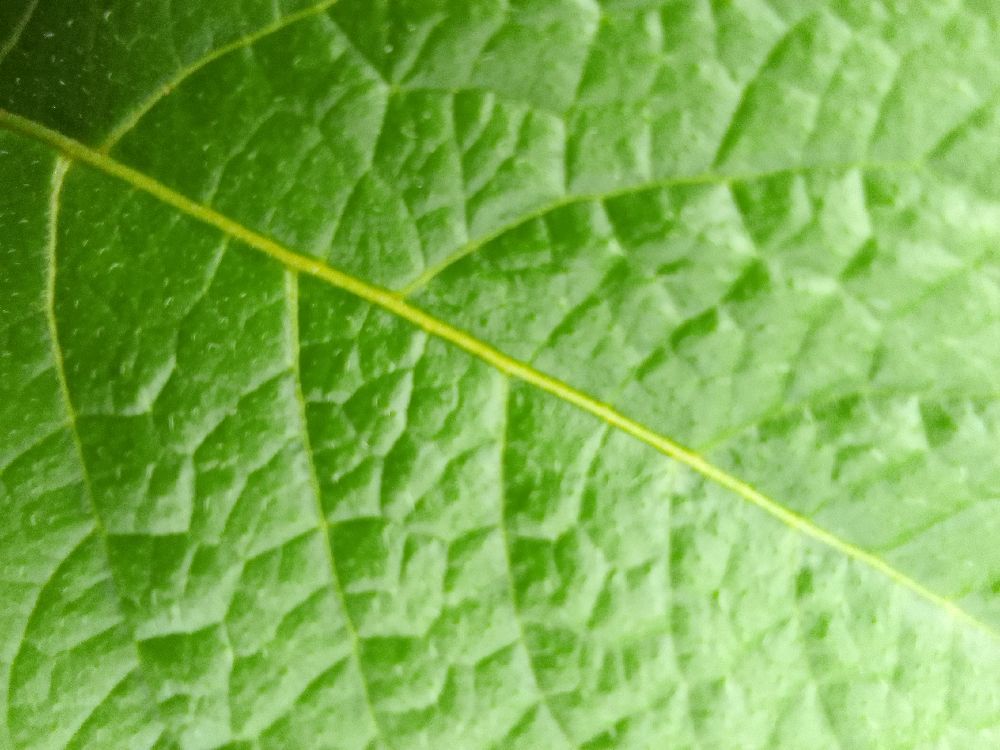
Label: Healthy